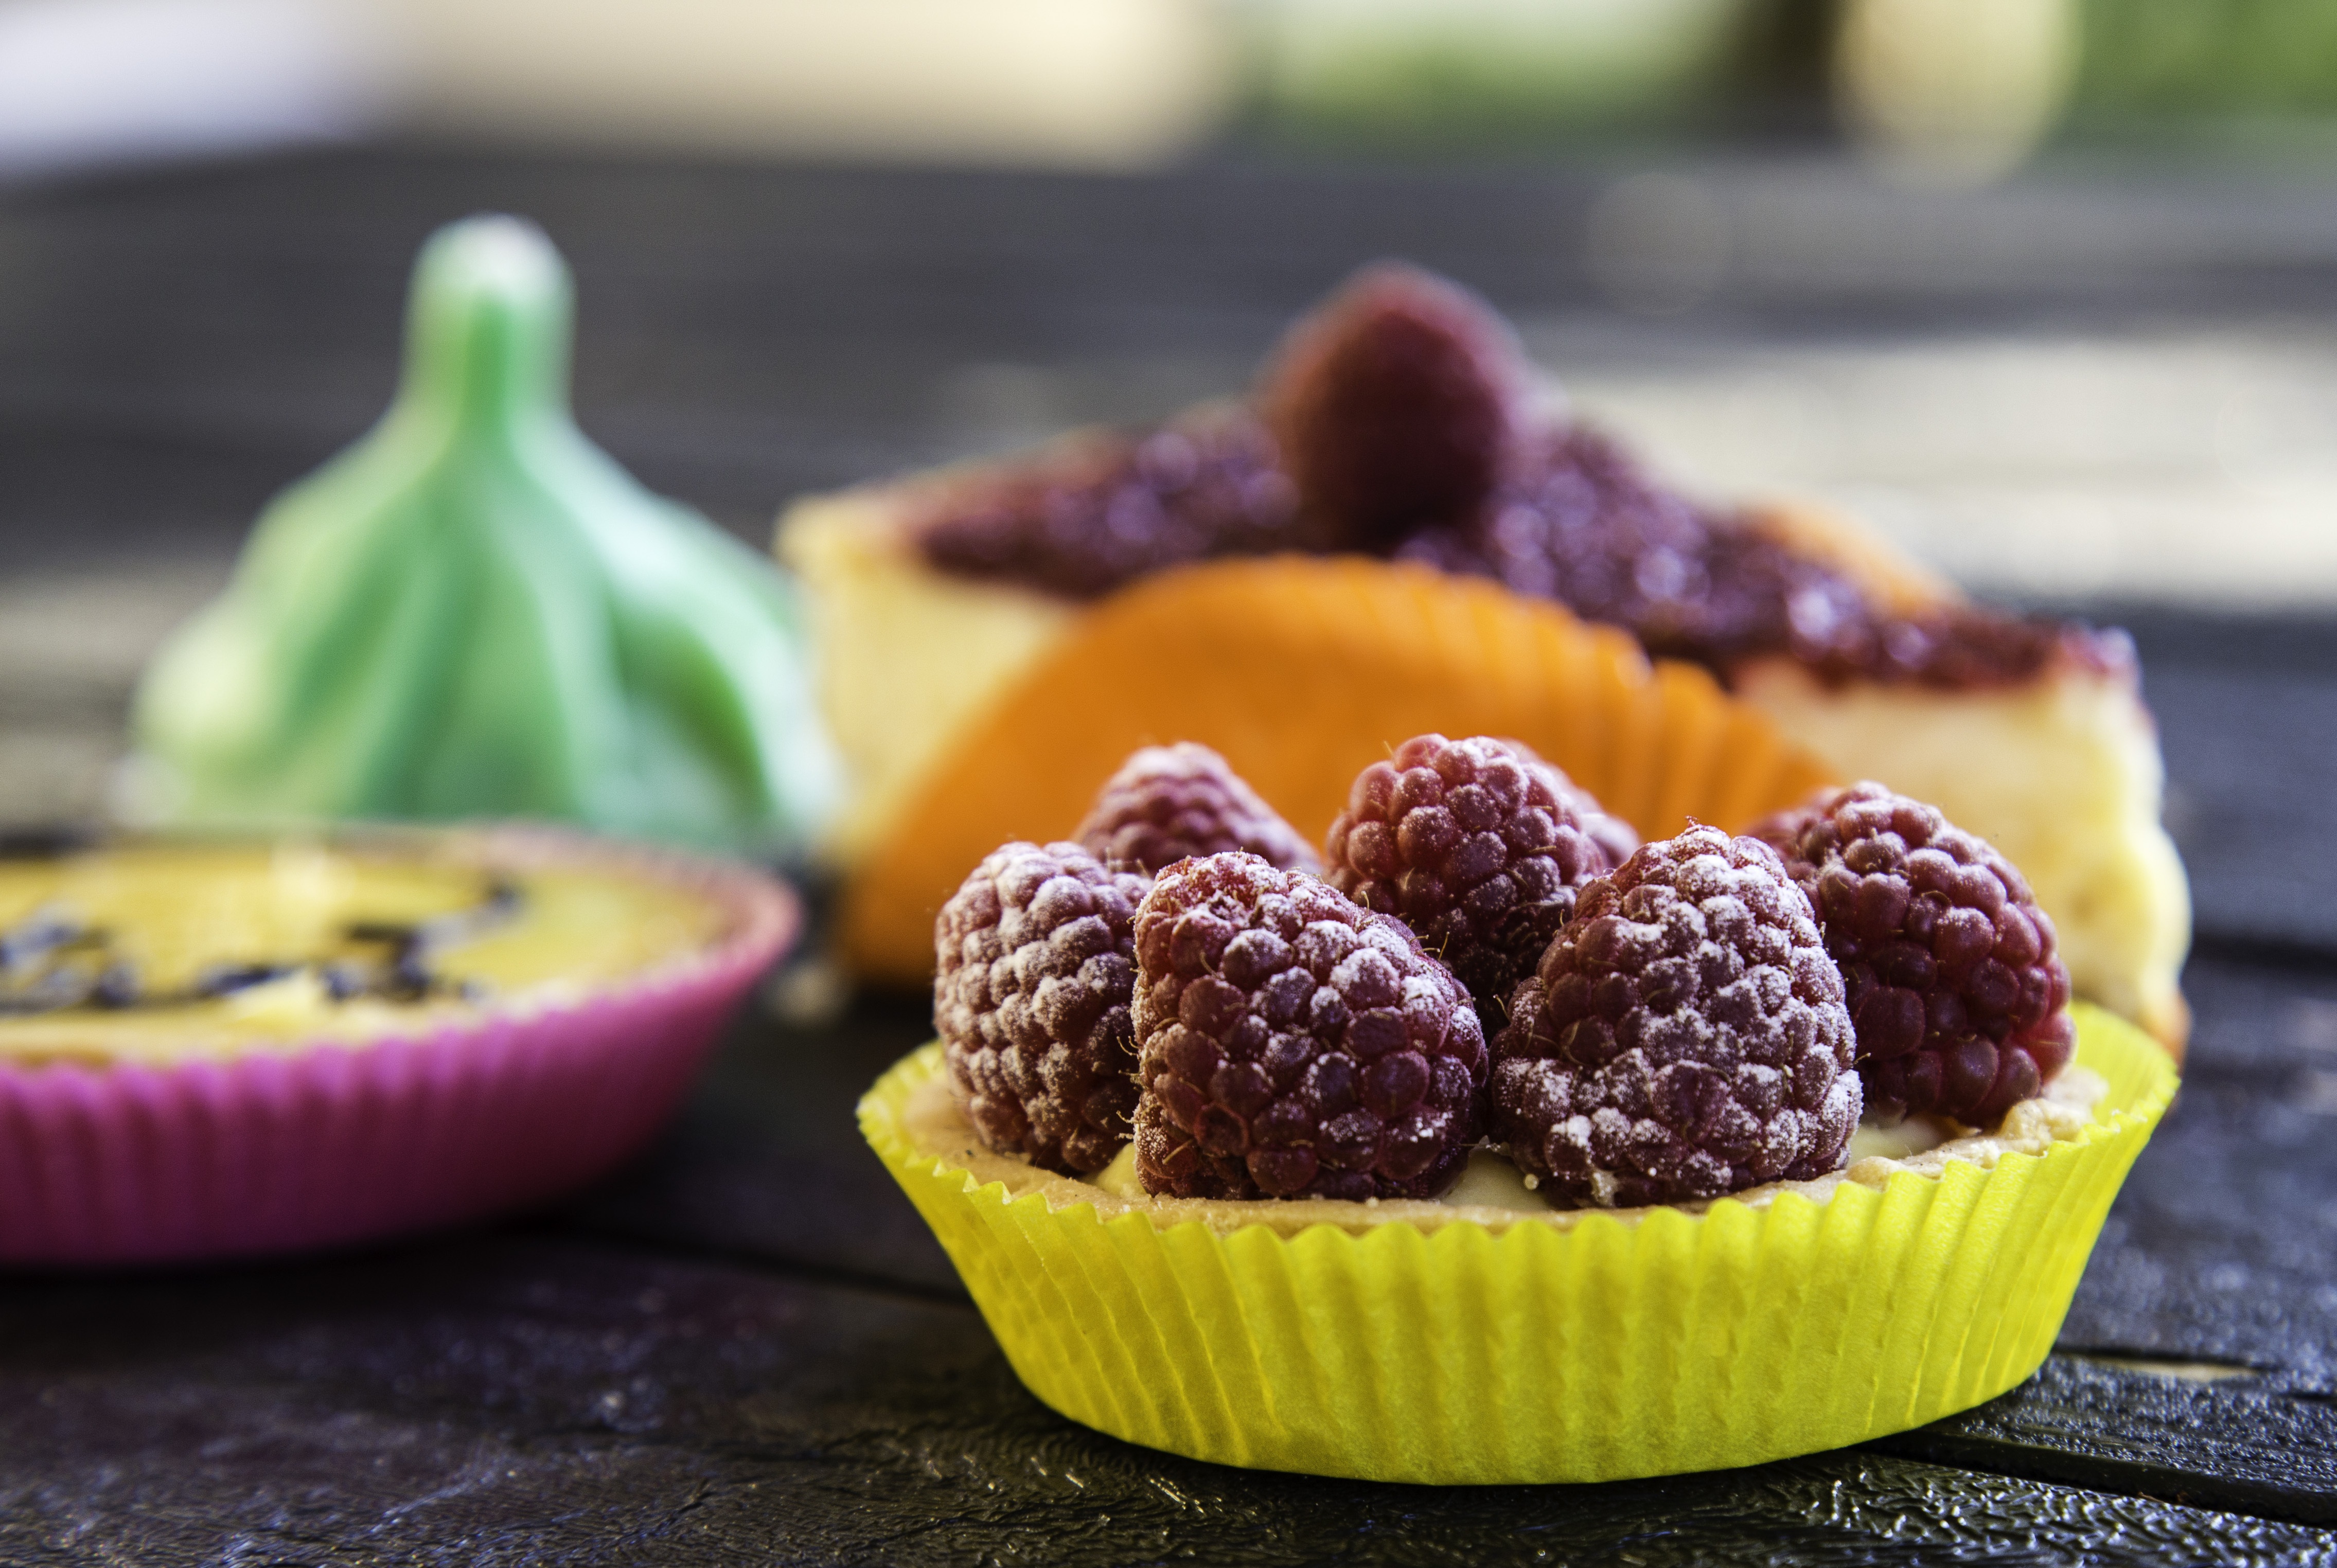
plant, fruit, berry, france, dish, meal, food, produce, breakfast, baking, dessert, pie, pastry, muffin, sweetness, traditional, patisserie, baked goods, flavor, flowering plant, french food, land plant, raspberry pie, pastry sweet